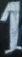
Number: 1